Mombello Psychiatric Hospital

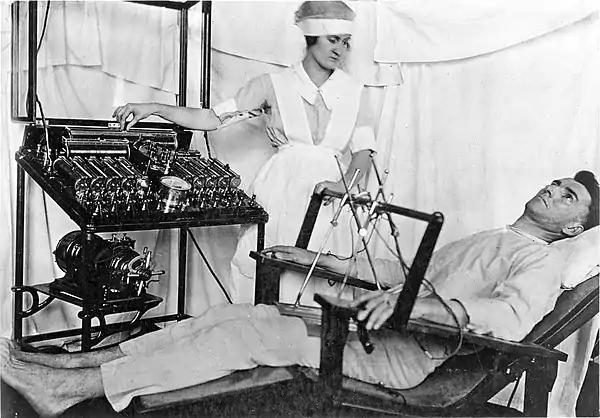
A "Bergonic chair", a device "for giving general electric treatment for psychological effect, in psycho-neurotic cases", according to the original photo description. World War I era.

The patients were divided by behavior and attitude in four different groups: "The Quiet Ones", "The Agitated Ones", "The Filthy Ones" and "The Workers". The patients of the second category were kept in isolation, while the other patients were usually used in alleged "therapeutic" work. Many relevant doctors worked in the facility, such as Ugo Cerletti, the inventor of the electroconvulsive therapy and director of the neurobiological laboratory department of the hospital in 1922, and Gaetano Perusini, colleague and pupil of the eminent psychiatrist Alois Alzheimer who worked as an assistant for two years in the hospital before participating to the World War I.